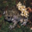
Label: frog